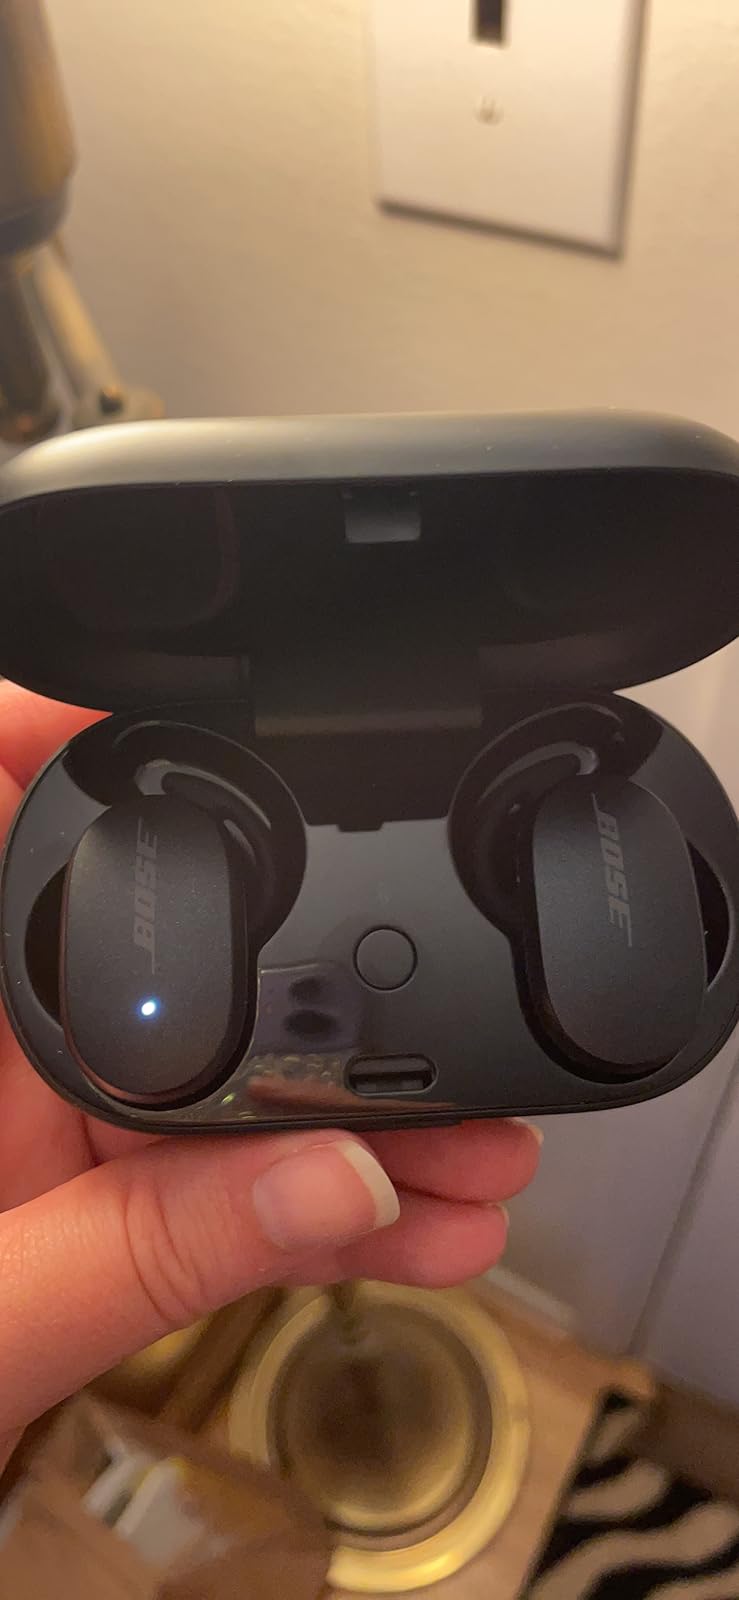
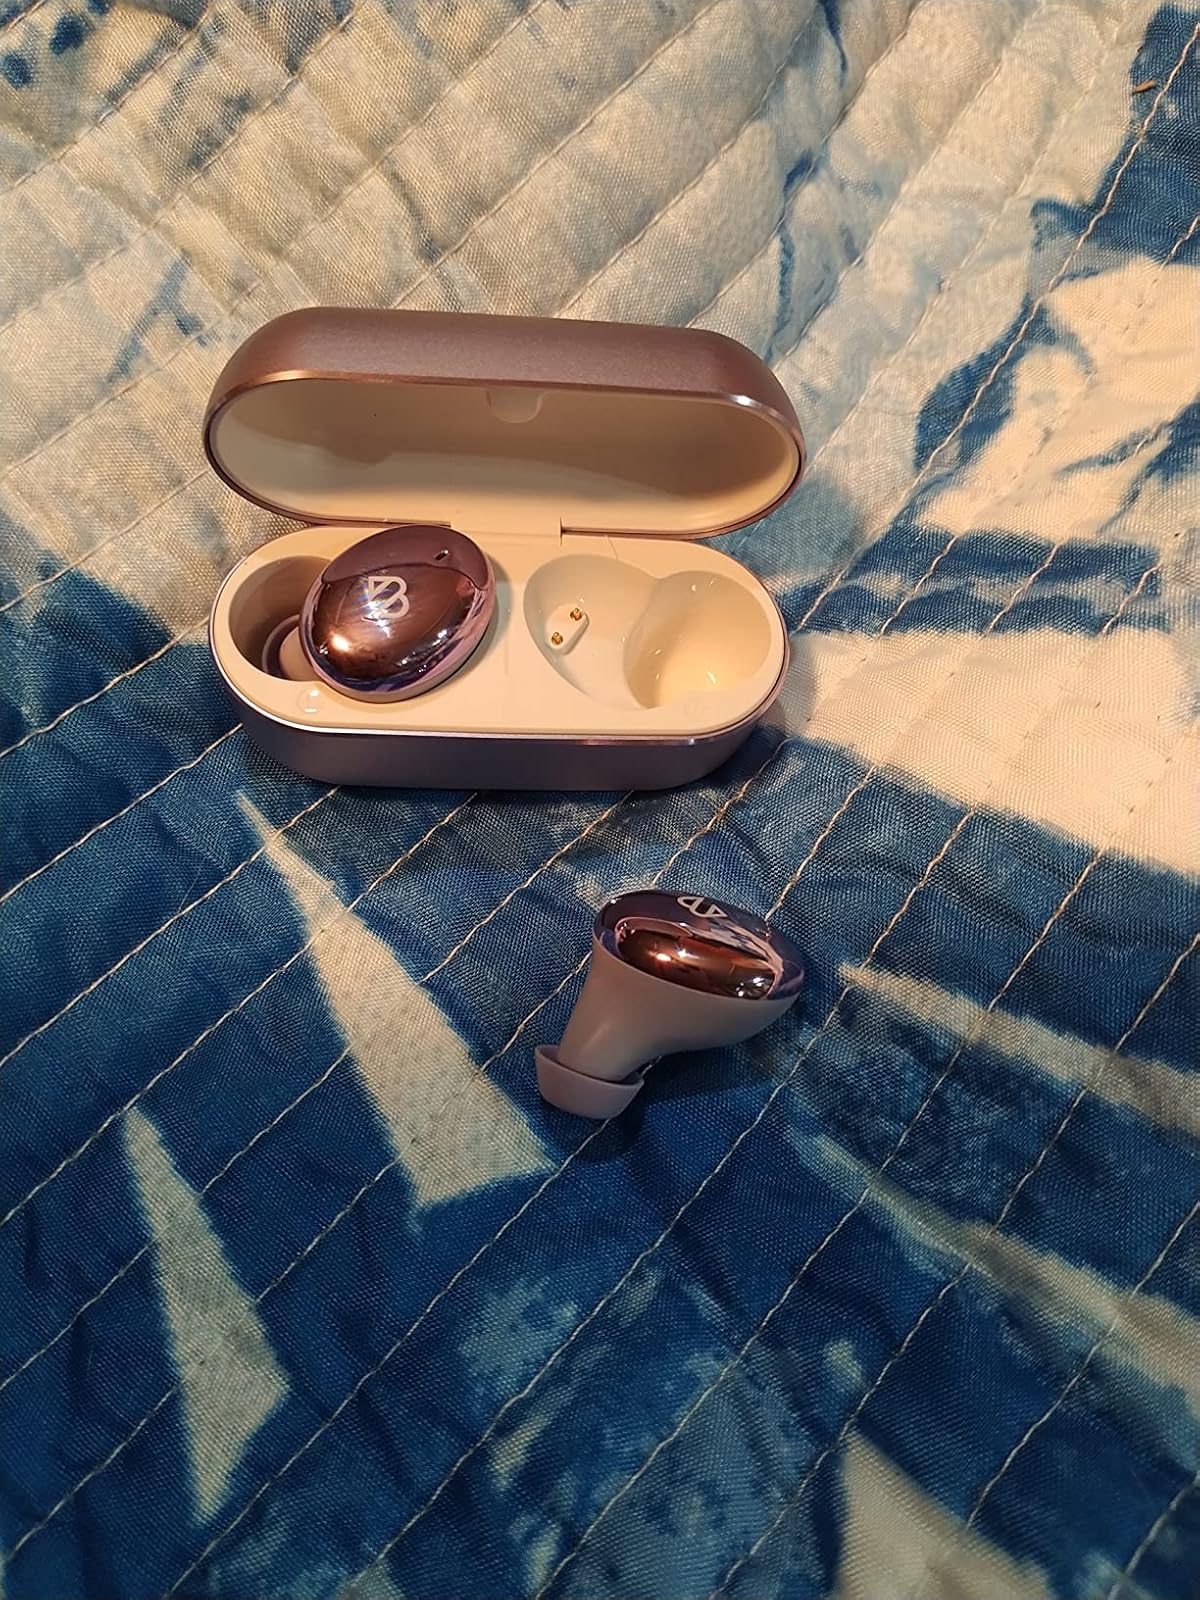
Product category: earbuds
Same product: no